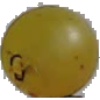
Label: Grape White 3